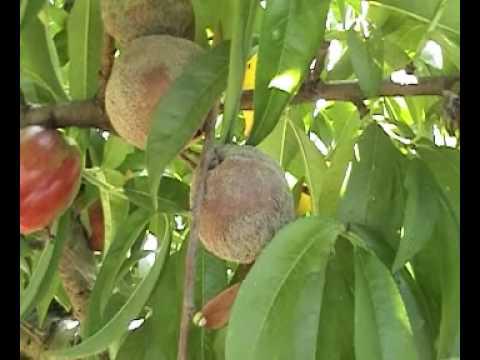
Plant: Peach
Disease: peach brown rot